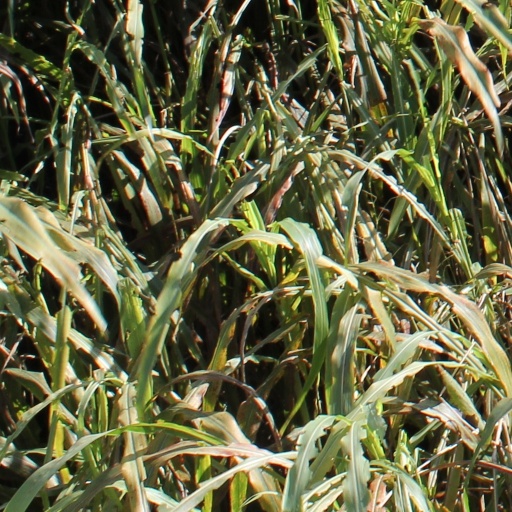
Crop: sorghum